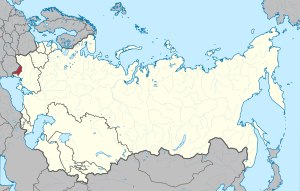
Moldoviske SSR
Moldovinske SSR (rød)